Hayward, Oregon

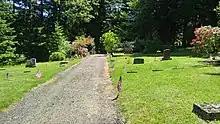
The Hayward Cemetery on Memorial Day 2021

Hayward is an unincorporated community in Washington County, Oregon, United States. Settled in the late 1880s and named in 1891 by Binger Hermann, it is located off U.S. 26 near Manning. It had a public school from 1891-1945. The school was a 20'x30' frame building that cost $184.44 to build, which included $60 for the carpenter, William Clapshaw. In 1946 it was sold at auction, dismantled, and moved to Banks.